Bota

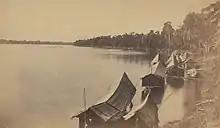
View of Perak River at Bota (Bhota) in 1874

The town was used to be named Brahman Indera. However, mythical folklore began to emerge among the locals of "ogres" or giants that used to hid inside caves or holes underground around the river called "bota" (likely from the "bhuta", a jin-like creature which itself has been mentioned in the Malay Annals): these giants are said by the folks to have an earthy, muddy complexion and commonly lurk around yellow bamboo groves on the banks and edge of paddy fields where fish perch.